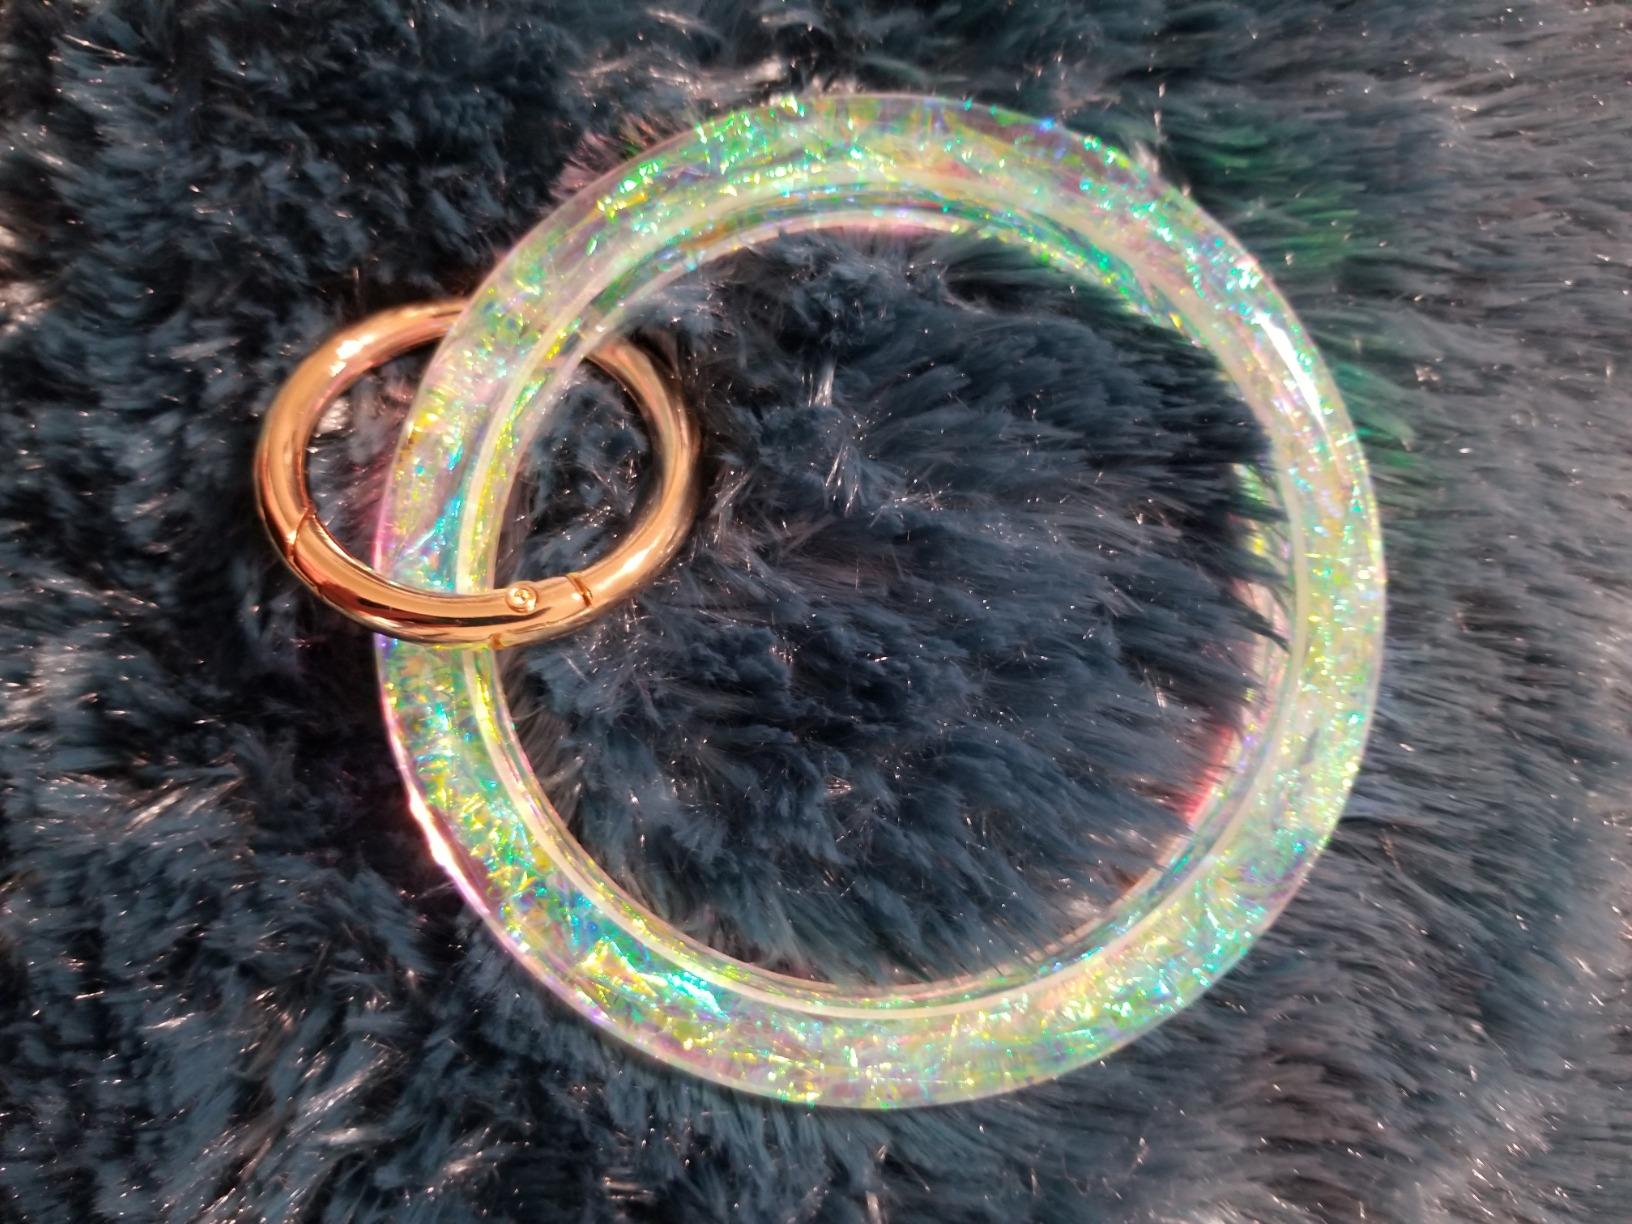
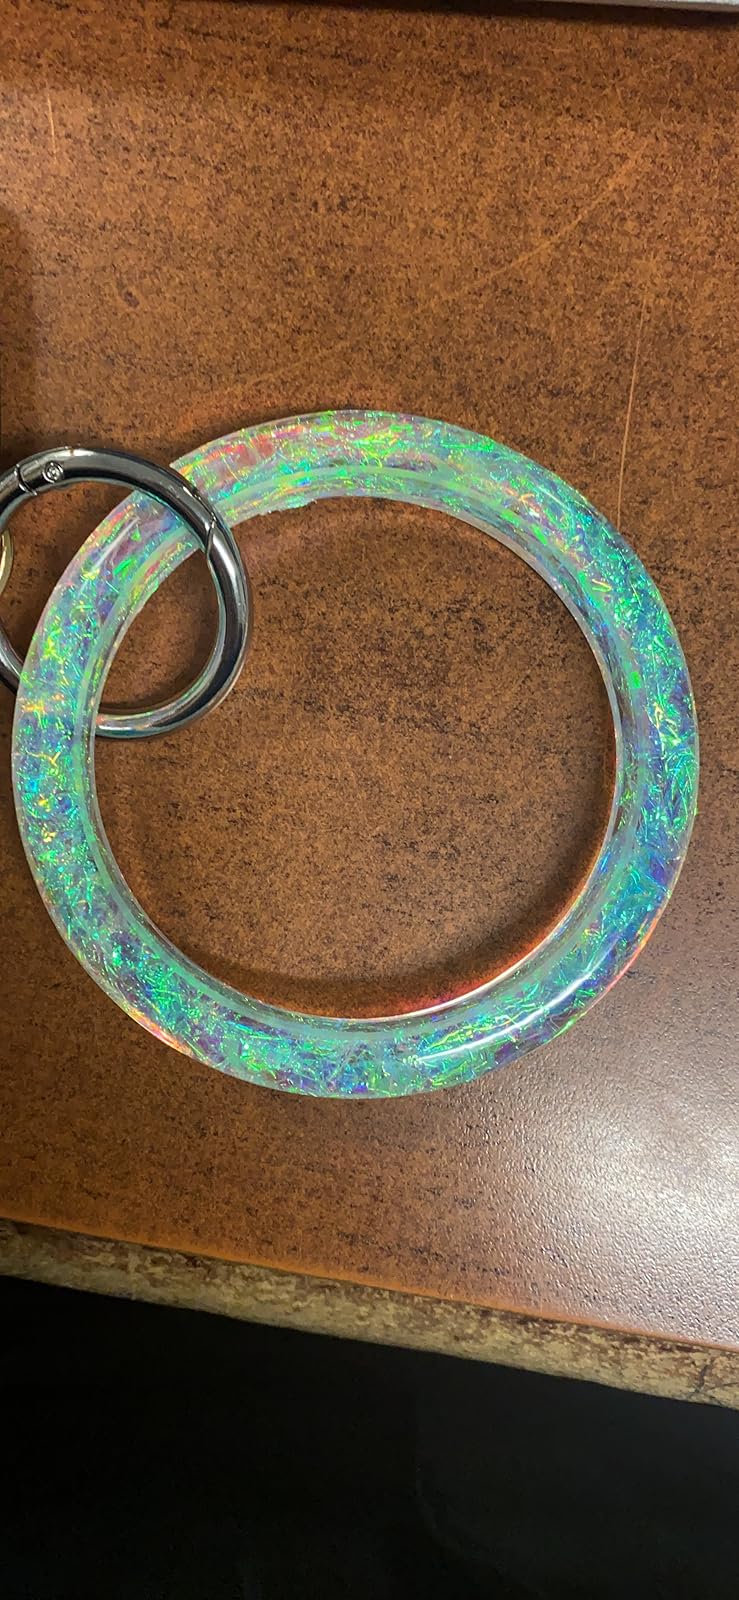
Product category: accessories_keychain
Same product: yes